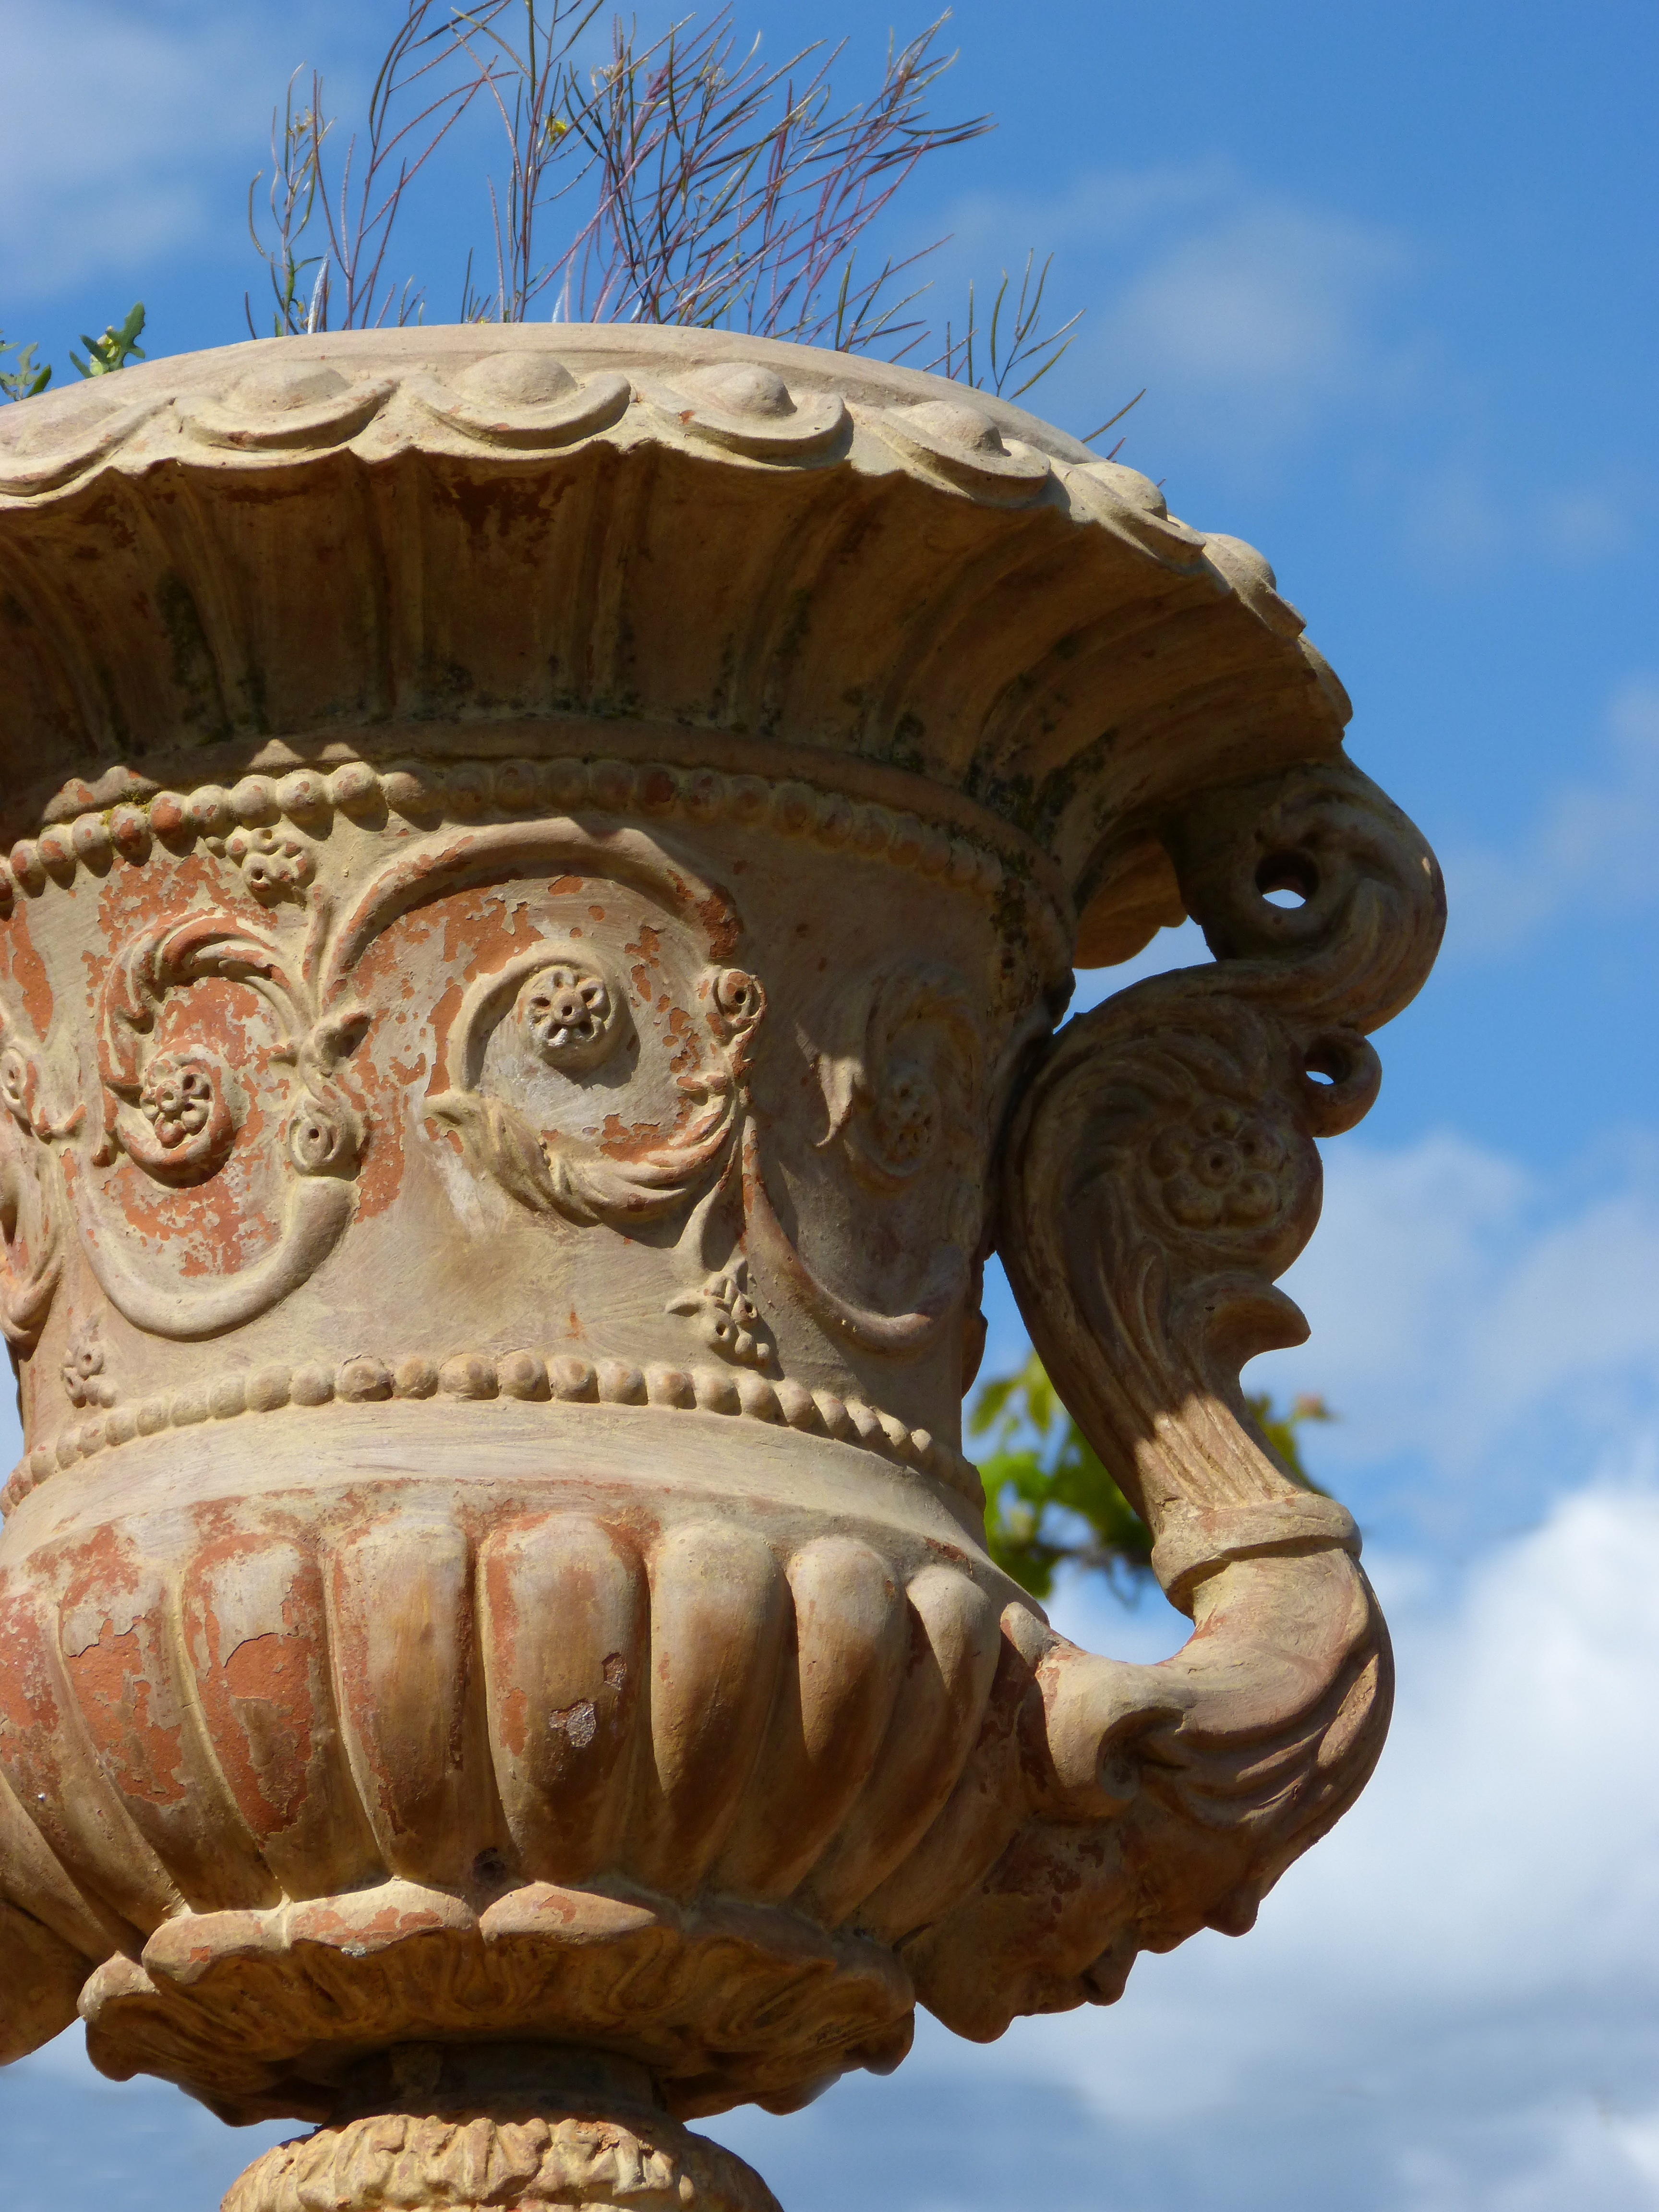
old, monument, statue, decoration, planter, terracotta, sculpture, art, flowerpot, carving, ancient history